Amir Agayev

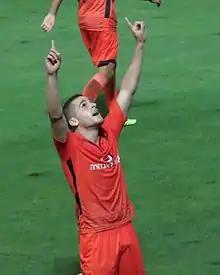
Agayev playing for Bnei Yehuda Tel Aviv in 2015

Amir Agayev (born February 10, 1992) is an Israeli footballer who plays as an attacking midfielder for Liga Alef club F.C. Dimona.